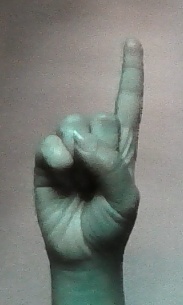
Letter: bb